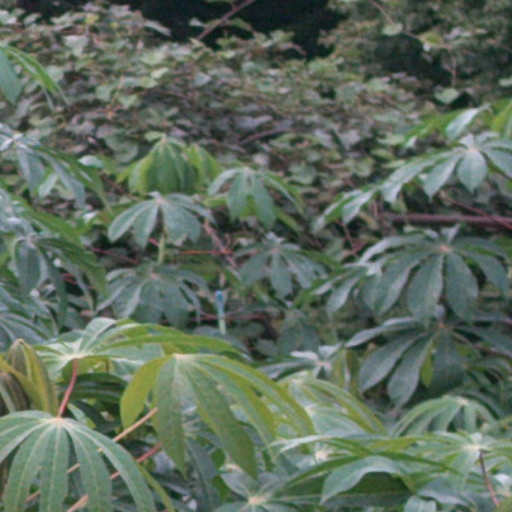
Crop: cassava